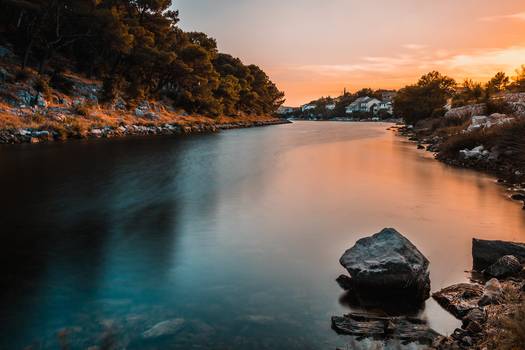
Label: No Watermark